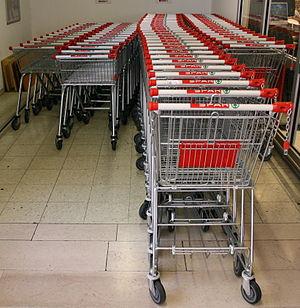
Wanzl Metallwarenfabrik GmbH est le plus important fabricant au monde de chariot de supermarché et de chariots à bagages.